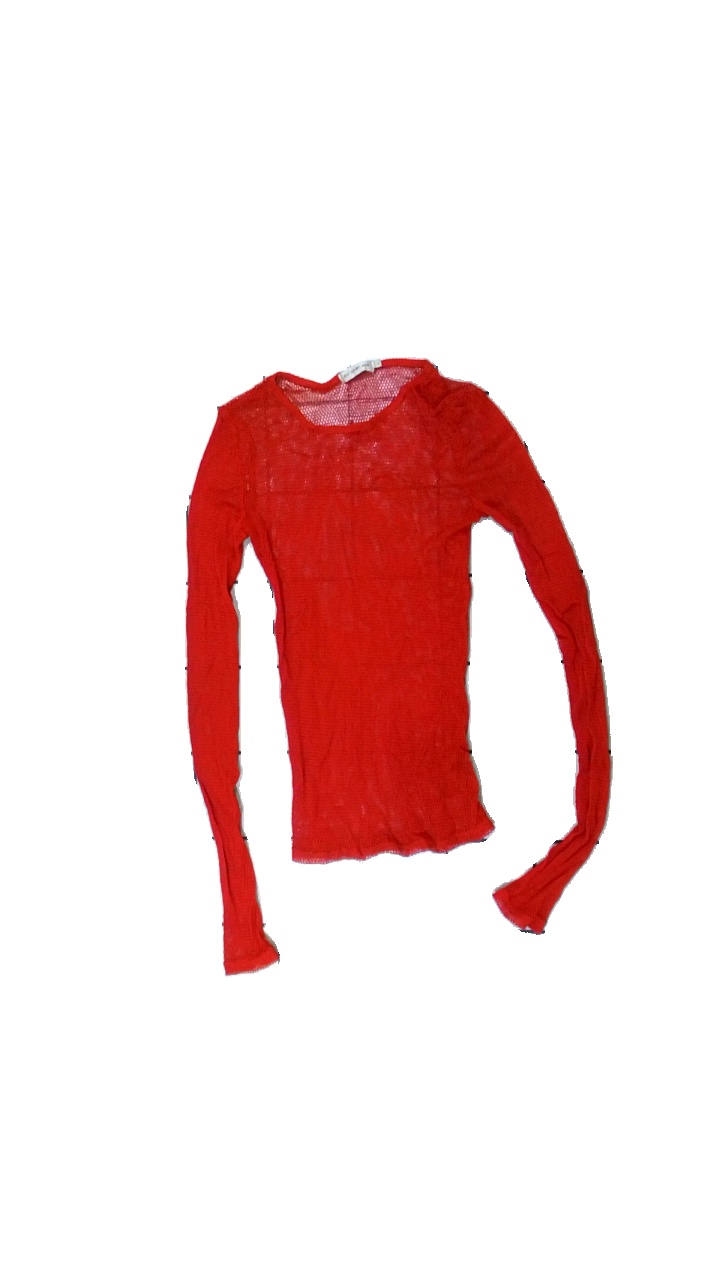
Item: Top (Ladies)
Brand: Light Before Dark
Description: röd fishnet långärmad tröja
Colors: Red
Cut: Regular
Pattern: Lace
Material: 100% nylone
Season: All
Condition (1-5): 5
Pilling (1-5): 5
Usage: Reuse
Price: <50